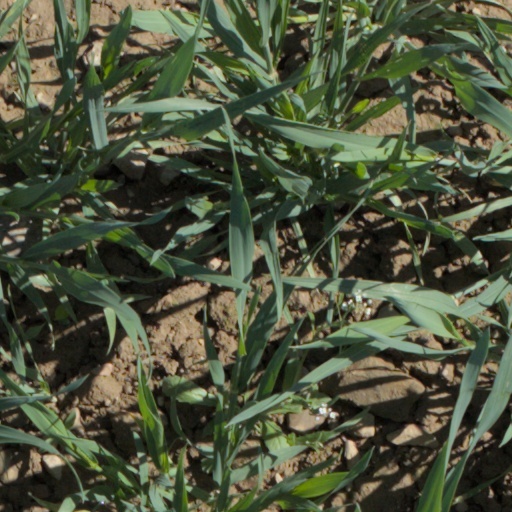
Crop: wheat